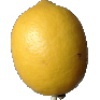
Label: lemon